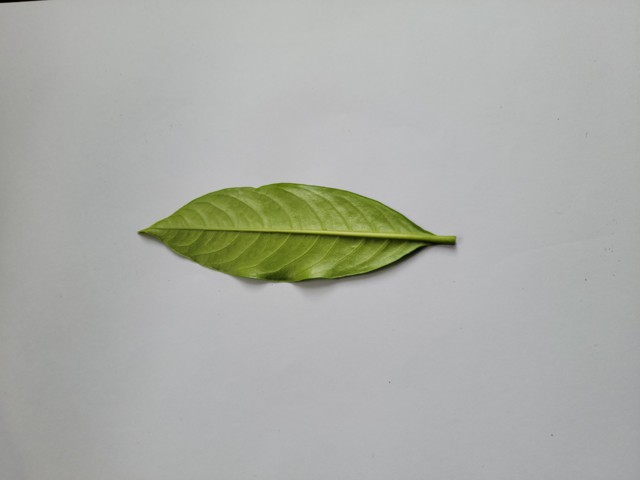
Plant: sarpagandha